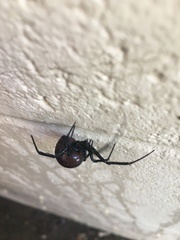
Species: Lactrodectus_hesperus